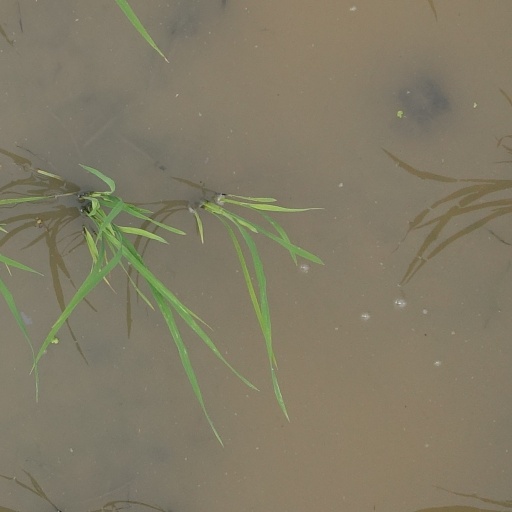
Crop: rice